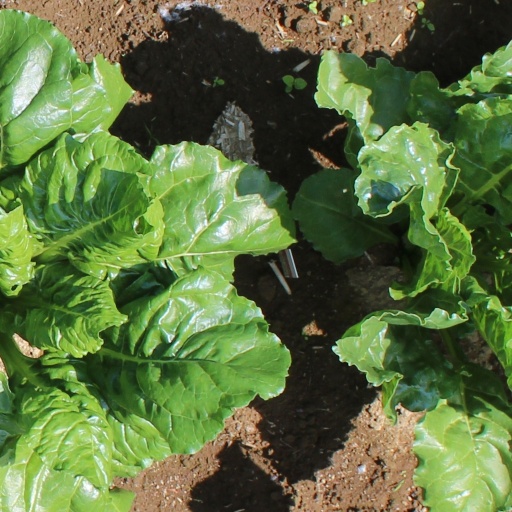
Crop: sugar beet